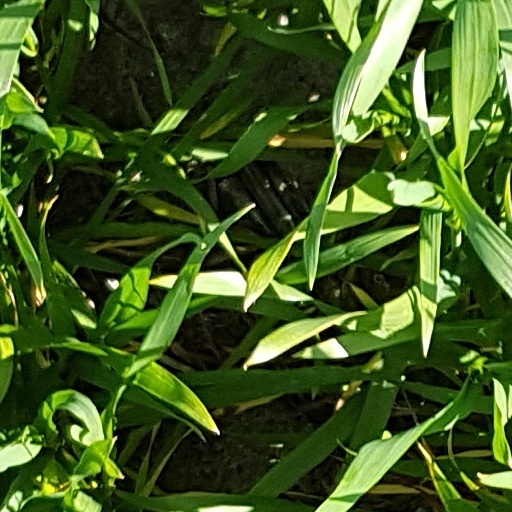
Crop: wheat